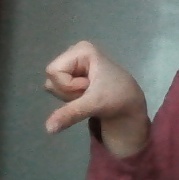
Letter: waw